Road surface marking

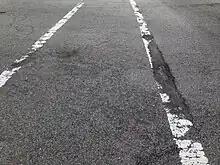
Road surface raveling and potholes found exclusively along pavement markings

Glass beads composed of soda lime glass are essential for providing retroreflectivity in many kinds of road markings. Retroreflectivity occurs when incident light from vehicles is refracted within glass beads that are embedded in road markings and then reflected back into the driver's field of view.